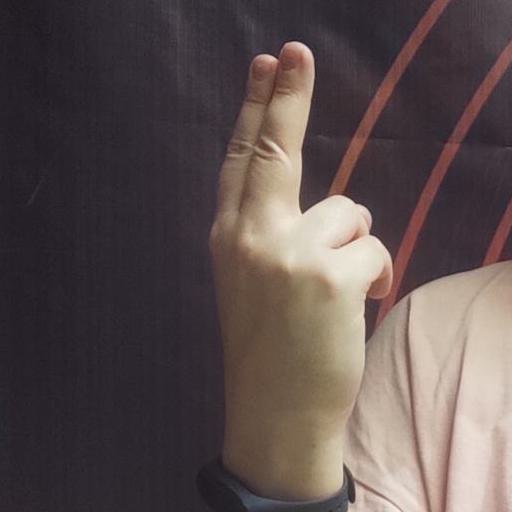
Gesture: two_up_inverted